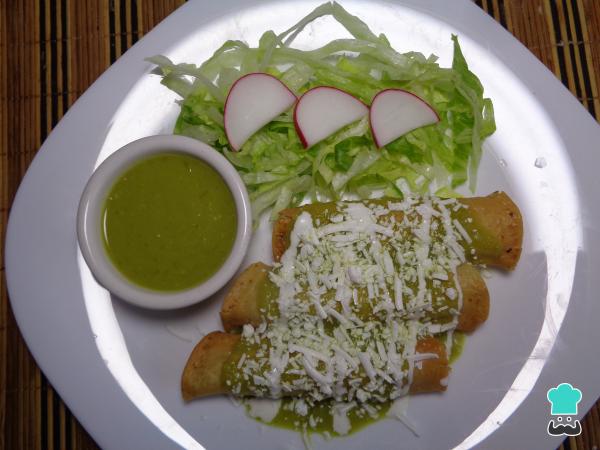
Y ¡LISTO!, servimos los tacos dorados de papa con salsa de tomate que preparamos bañados y los acompañamos con un poco de crema agria, queso rallado y lechuga rebanada.